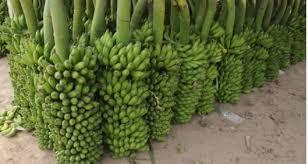
Ndizi ni mmea ambao umekuwa ni nguzo kuu katika sekta yetu ya kilimo ambayo imekuwa kitega uchumi kwa wakulima haswa kutoka Kisii na pengine.